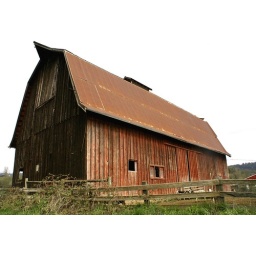
This farmer raises goats, and several were running around on both sides of this colorful barn. Rural Newberg, Or.